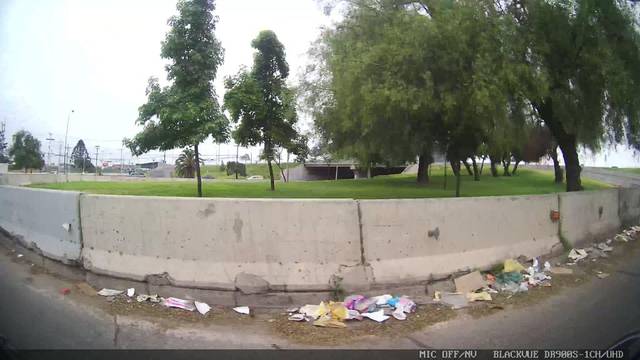
Region: Chile
Coordinates: -33.478, -70.684